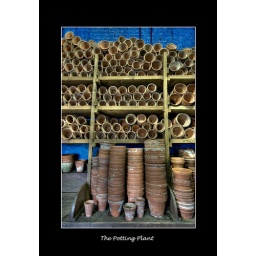
HDR Image of plant pots at Normanby Hall, Lincolnshire. Picture by Moey